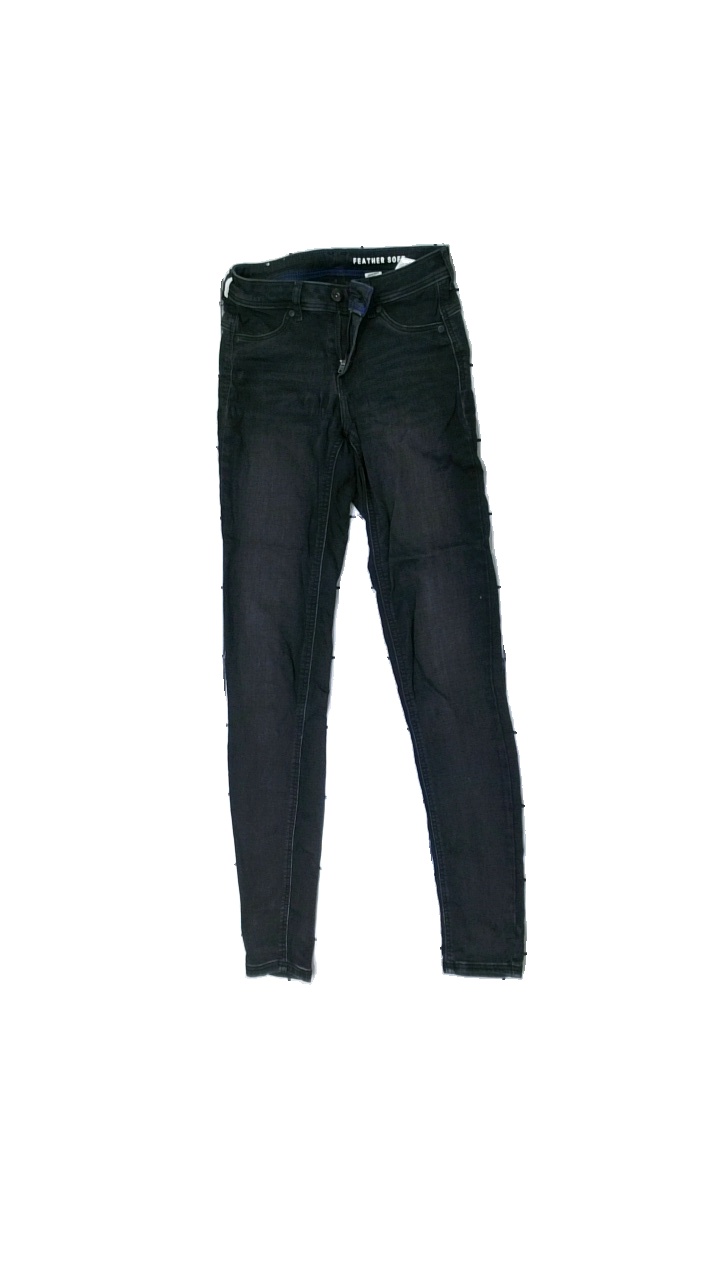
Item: Trousers (Ladies)
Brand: H&m
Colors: Black
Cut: Tight
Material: unknown
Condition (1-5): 2
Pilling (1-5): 4
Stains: Minor
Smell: Minor
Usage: Export
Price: <50